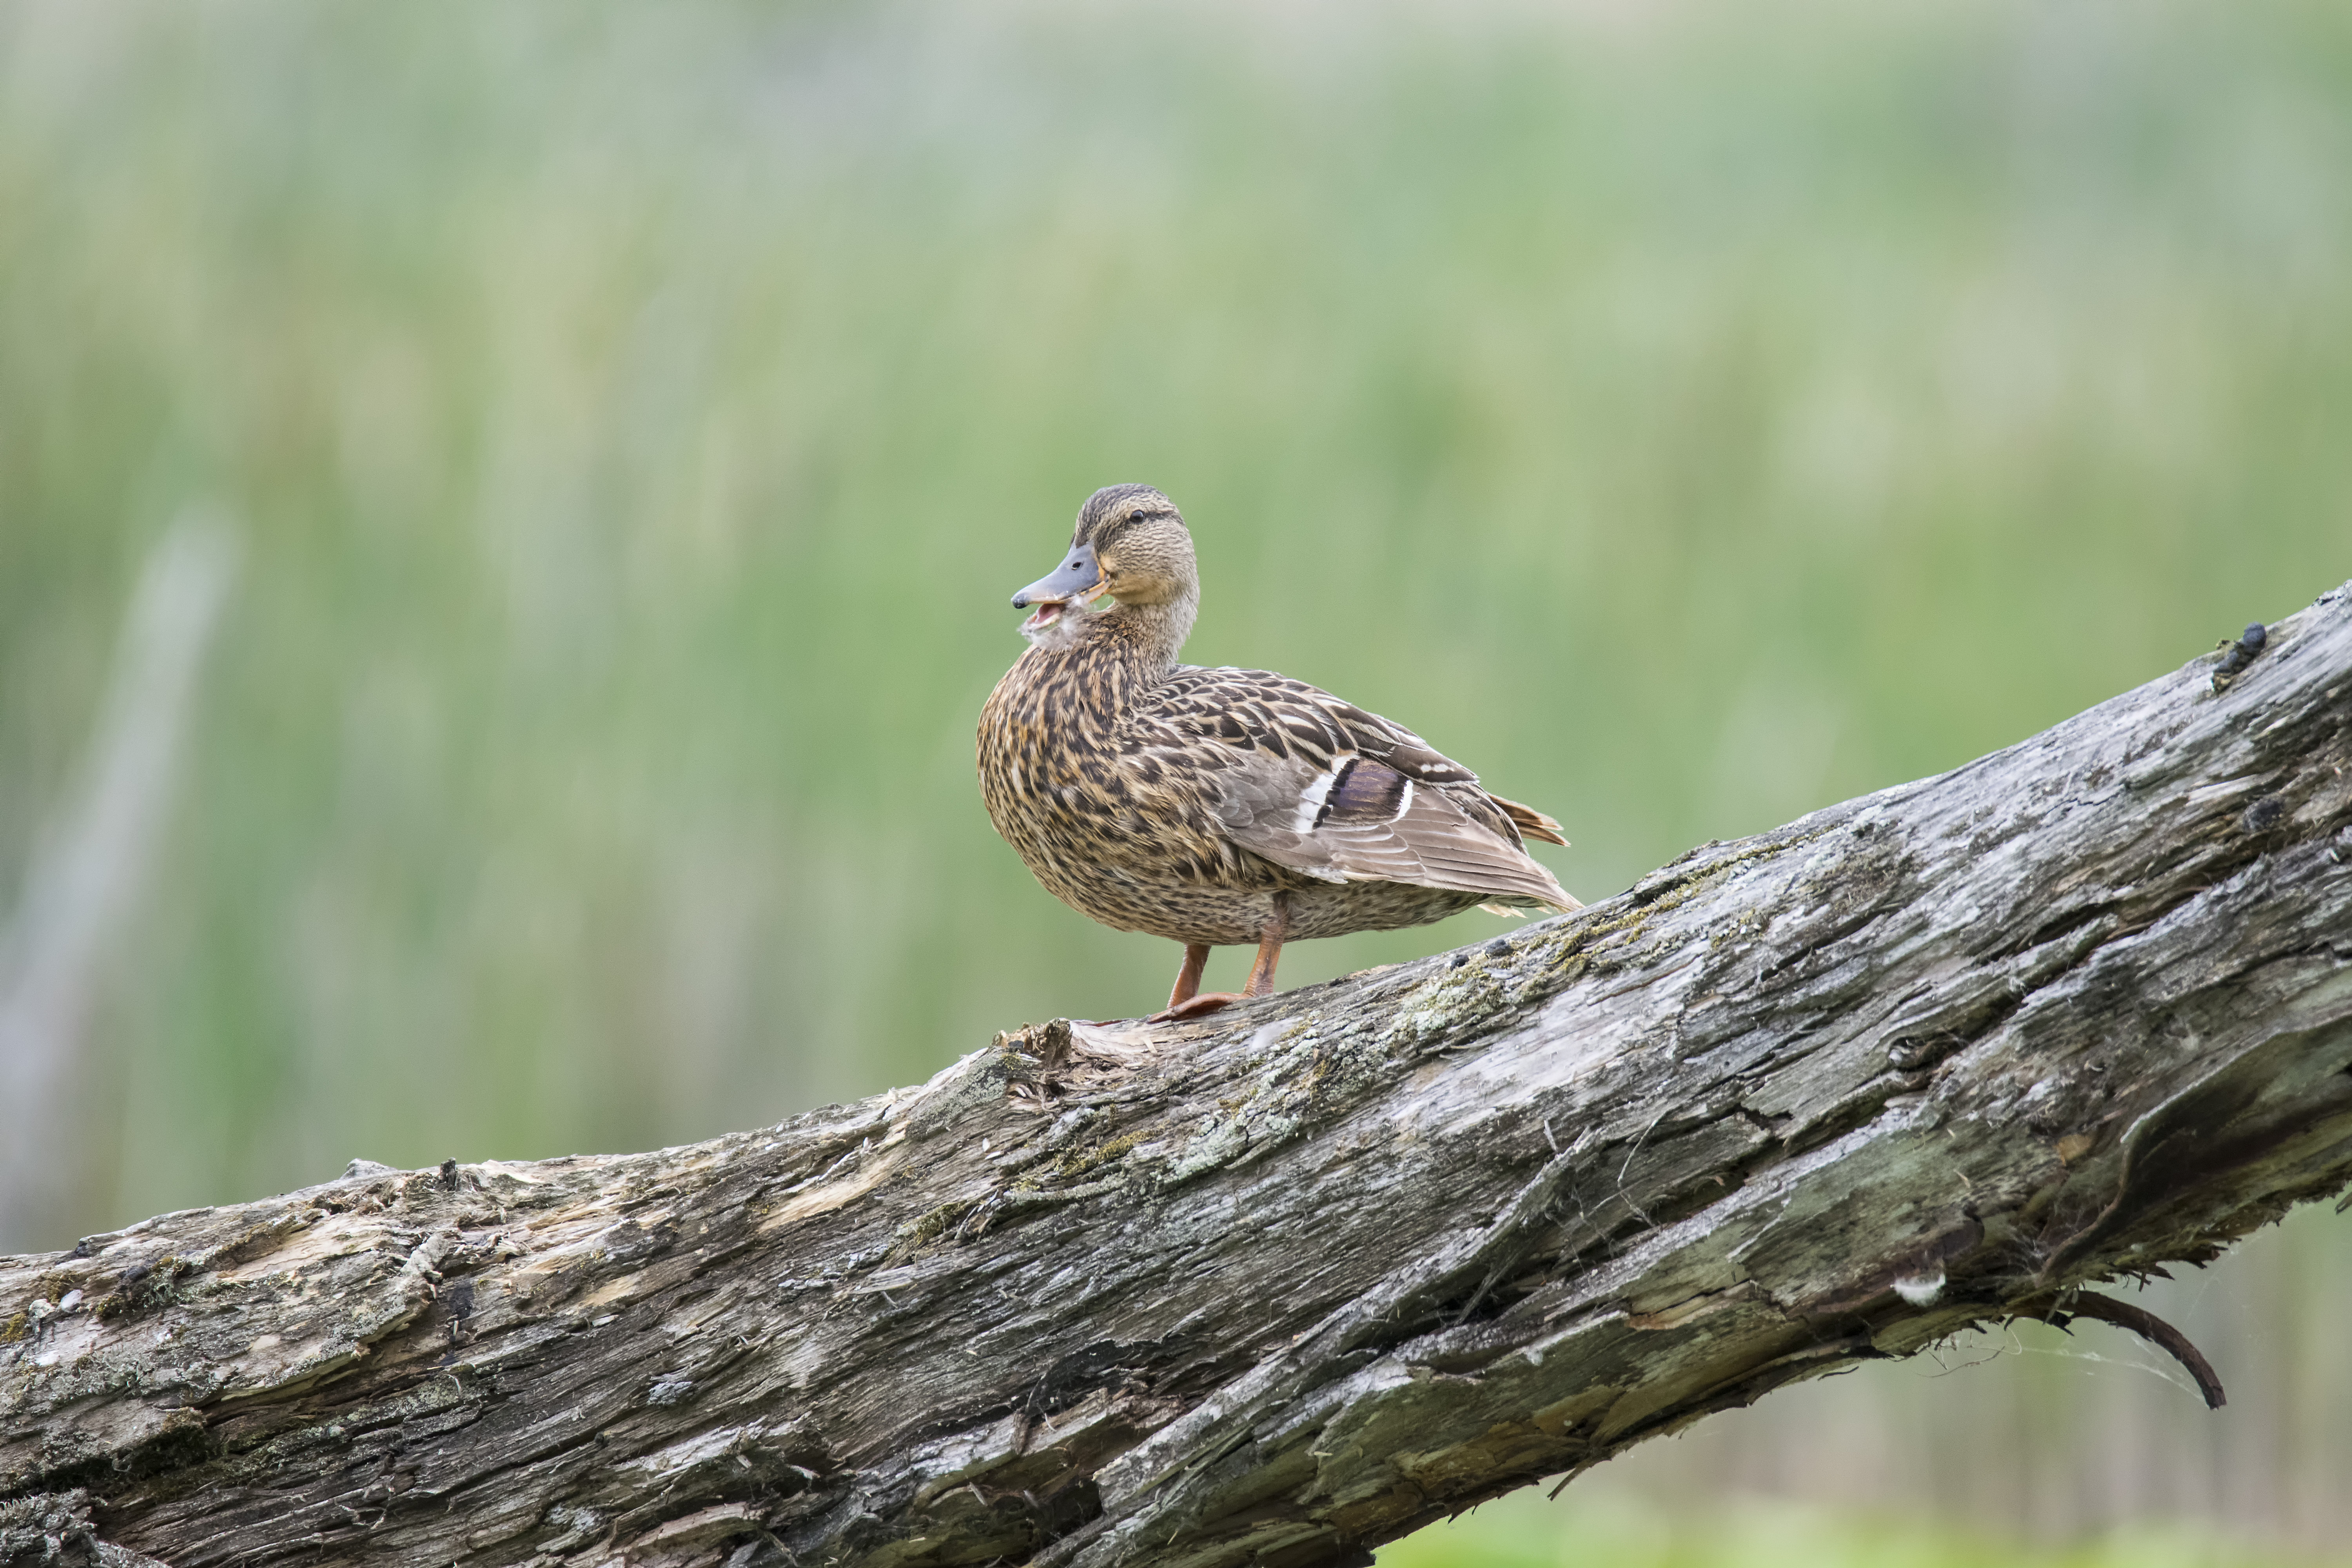
nature, branch, bird, wildlife, beak, fauna, close up, canada, vertebrate, quebec, colvert, mallard, canard, shorebird, sherbrooke, oiseau